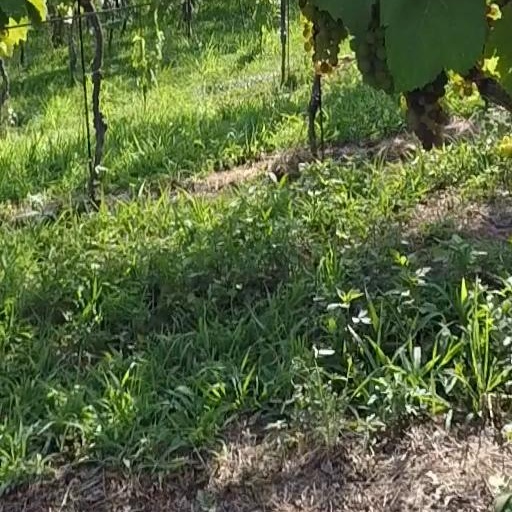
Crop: grape